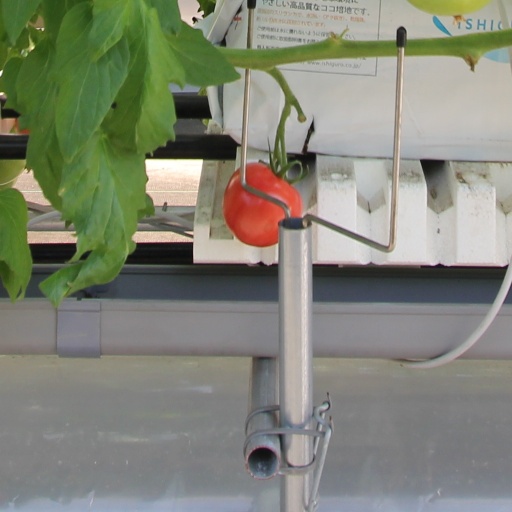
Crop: tomato